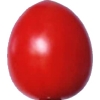
Label: tomato_cherry_red